The Examiner (Tasmania)

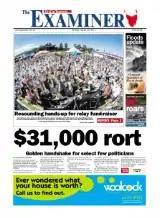
Front page

The Examiner is the daily newspaper of the city of Launceston and north-eastern Tasmania, Australia.